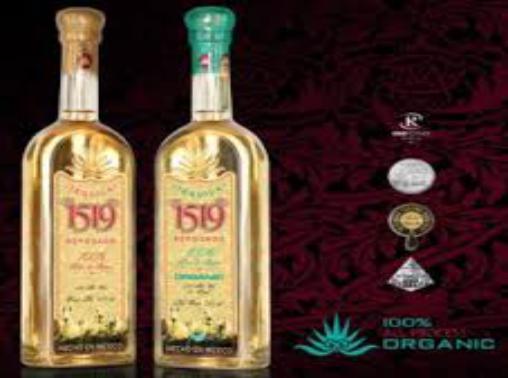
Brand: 1519 Tequila
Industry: Food